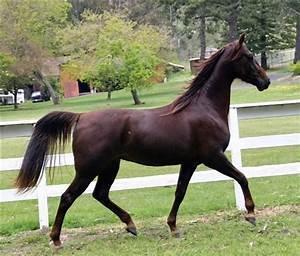
horse